Soletrader Peek A Boo

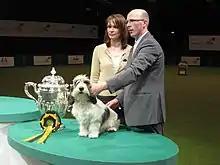
Soletrader Peek A Boo, after being named Reserve Best in Show at Crufts in 2011

At Crufts in 2011, Jilly was reserve to Best in Show winner Sh Ch. Vbos The Kentuckian, a Flat-Coated Retriever. The following year, Jilly was awarded second in the hound group.